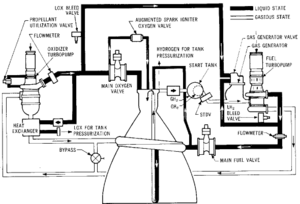
Le J-2 est un moteur-fusée qui propulsait les deuxième et troisième étages du lanceur géant Saturn V du Programme Apollo, ainsi que le deuxième étage du lanceur Saturn IB. Développé au début des années 1960 par la société américaine Rocketdyne, c'est le premier moteur cryogénique de cette puissance ayant recours à la combinaison particulièrement énergétique Hydrogène liquide / Oxygène liquide. Développé pour placer en orbite des vaisseaux avec équipage, le J-2 est conçu pour être un engin particulièrement fiable. Sur le plan technique, il s'agit d'un moteur-fusée à ergols liquides, à flux dérivé alimenté par un générateur de gaz. Conçu pour permettre l'accomplissement des missions lunaires, il présente la particularité remarquable pour l'époque de pouvoir être rallumé en vol.